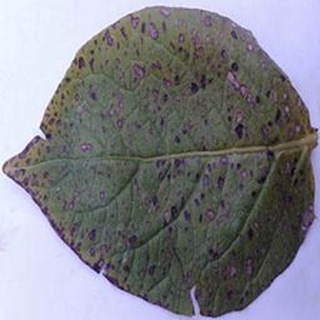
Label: potato_early_blight